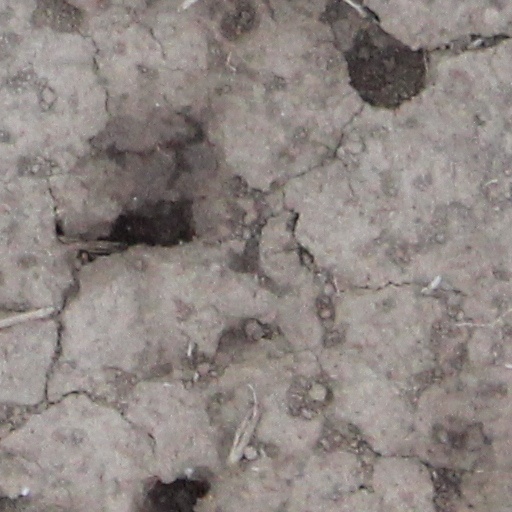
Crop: wheat